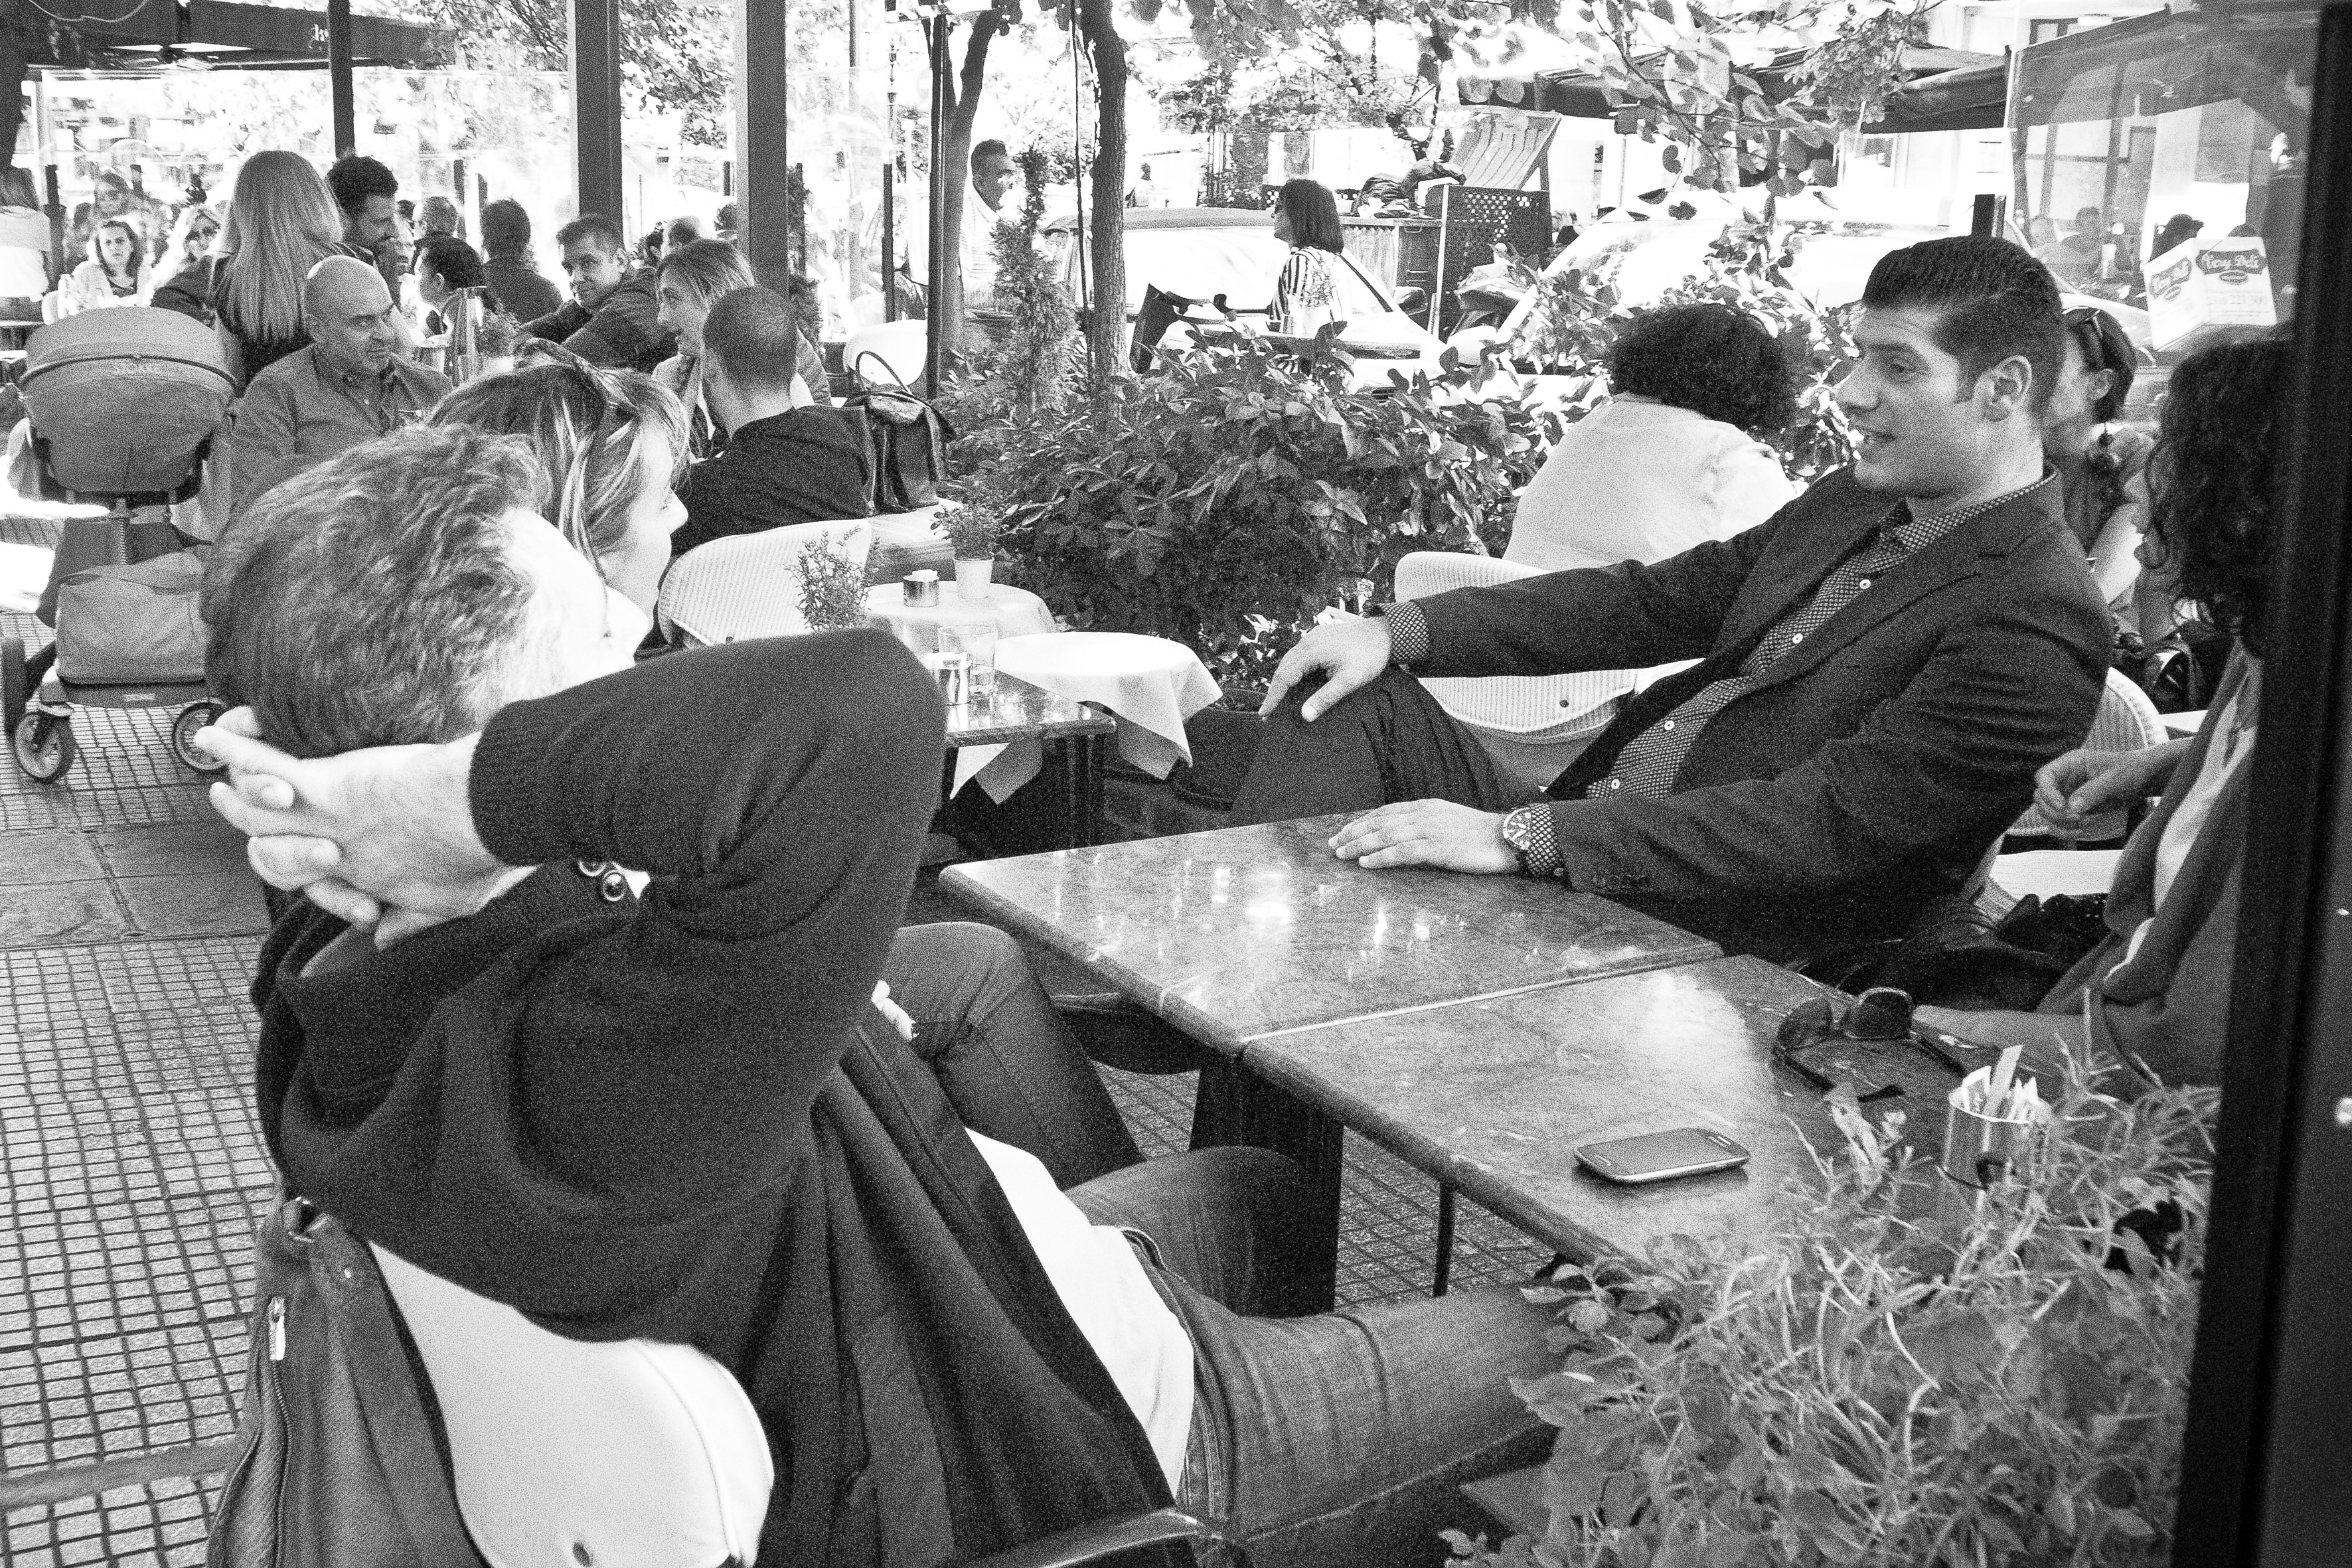
person, black and white, people, street, urban, crowd, travel, fujifilm, monochrome, bw, blackandwhite, blackwhite, photograph, noiretblanc, greece, image, fuji, fujix, macedonia, thessaloniki, fujixe1, interaction, monochrome photography